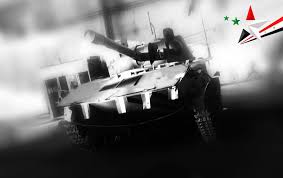
Label: BMP